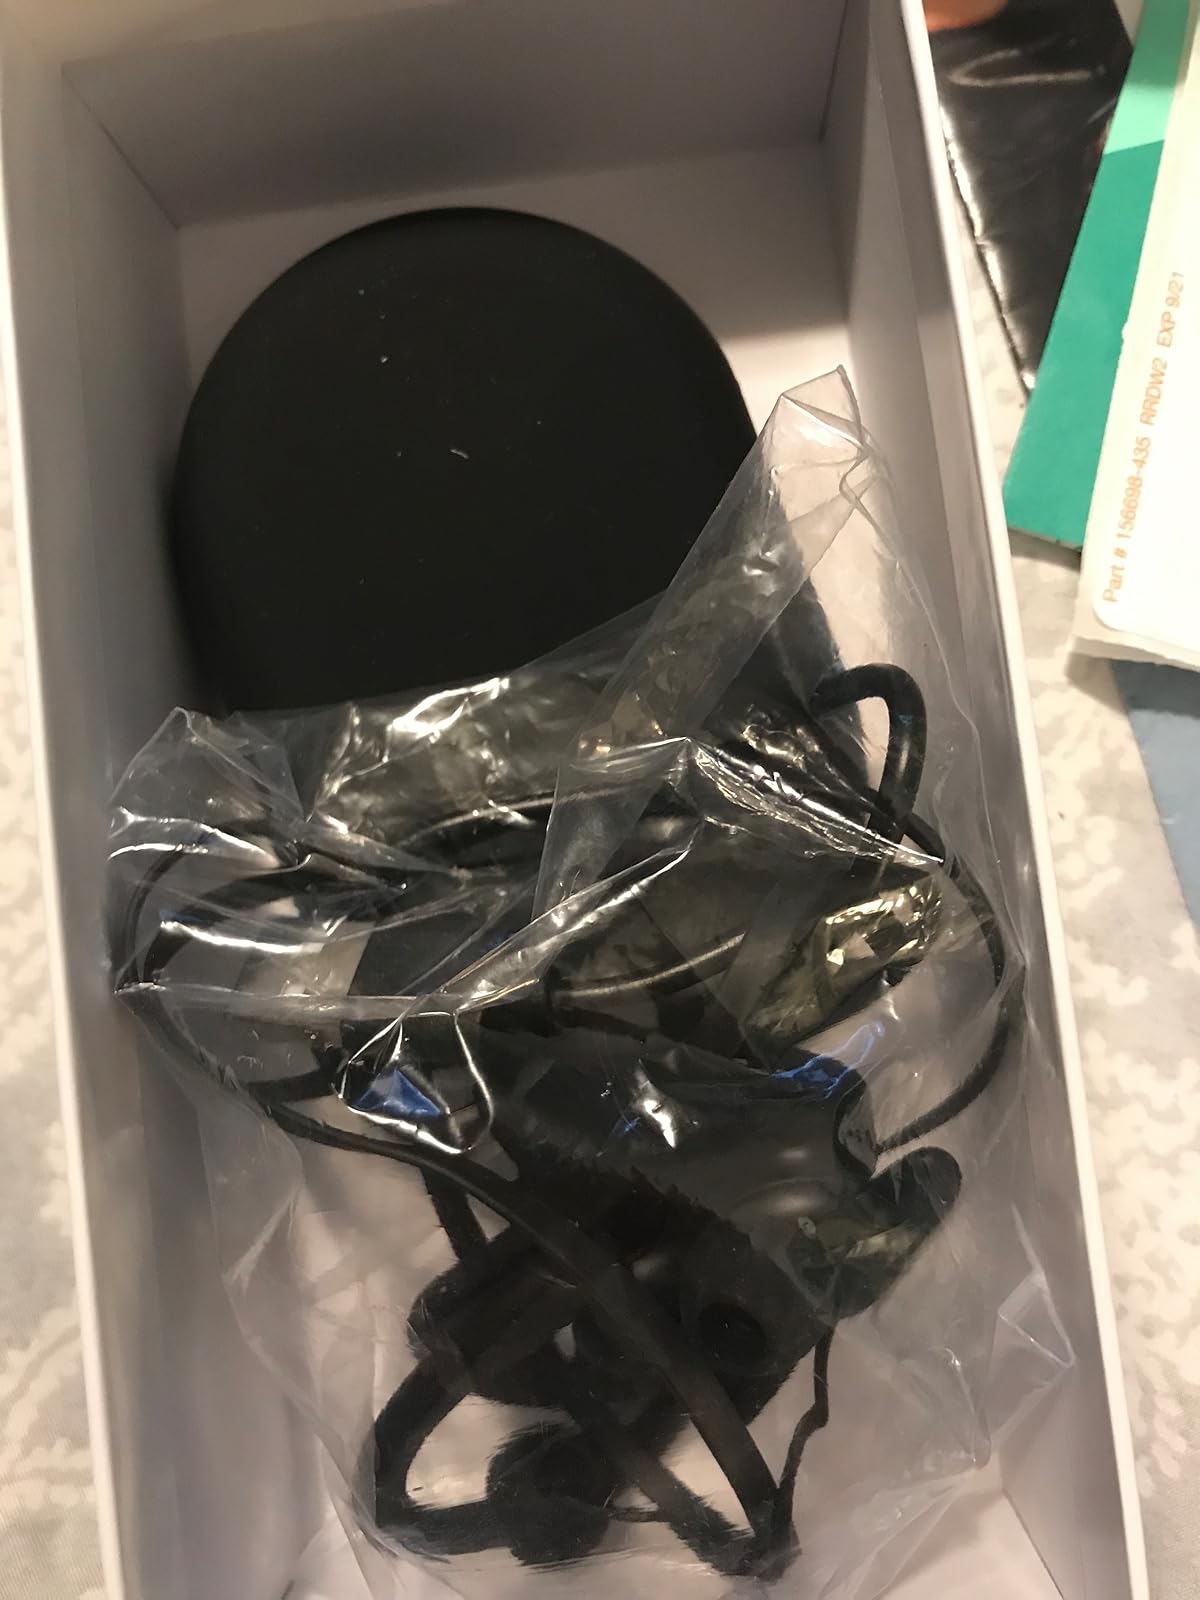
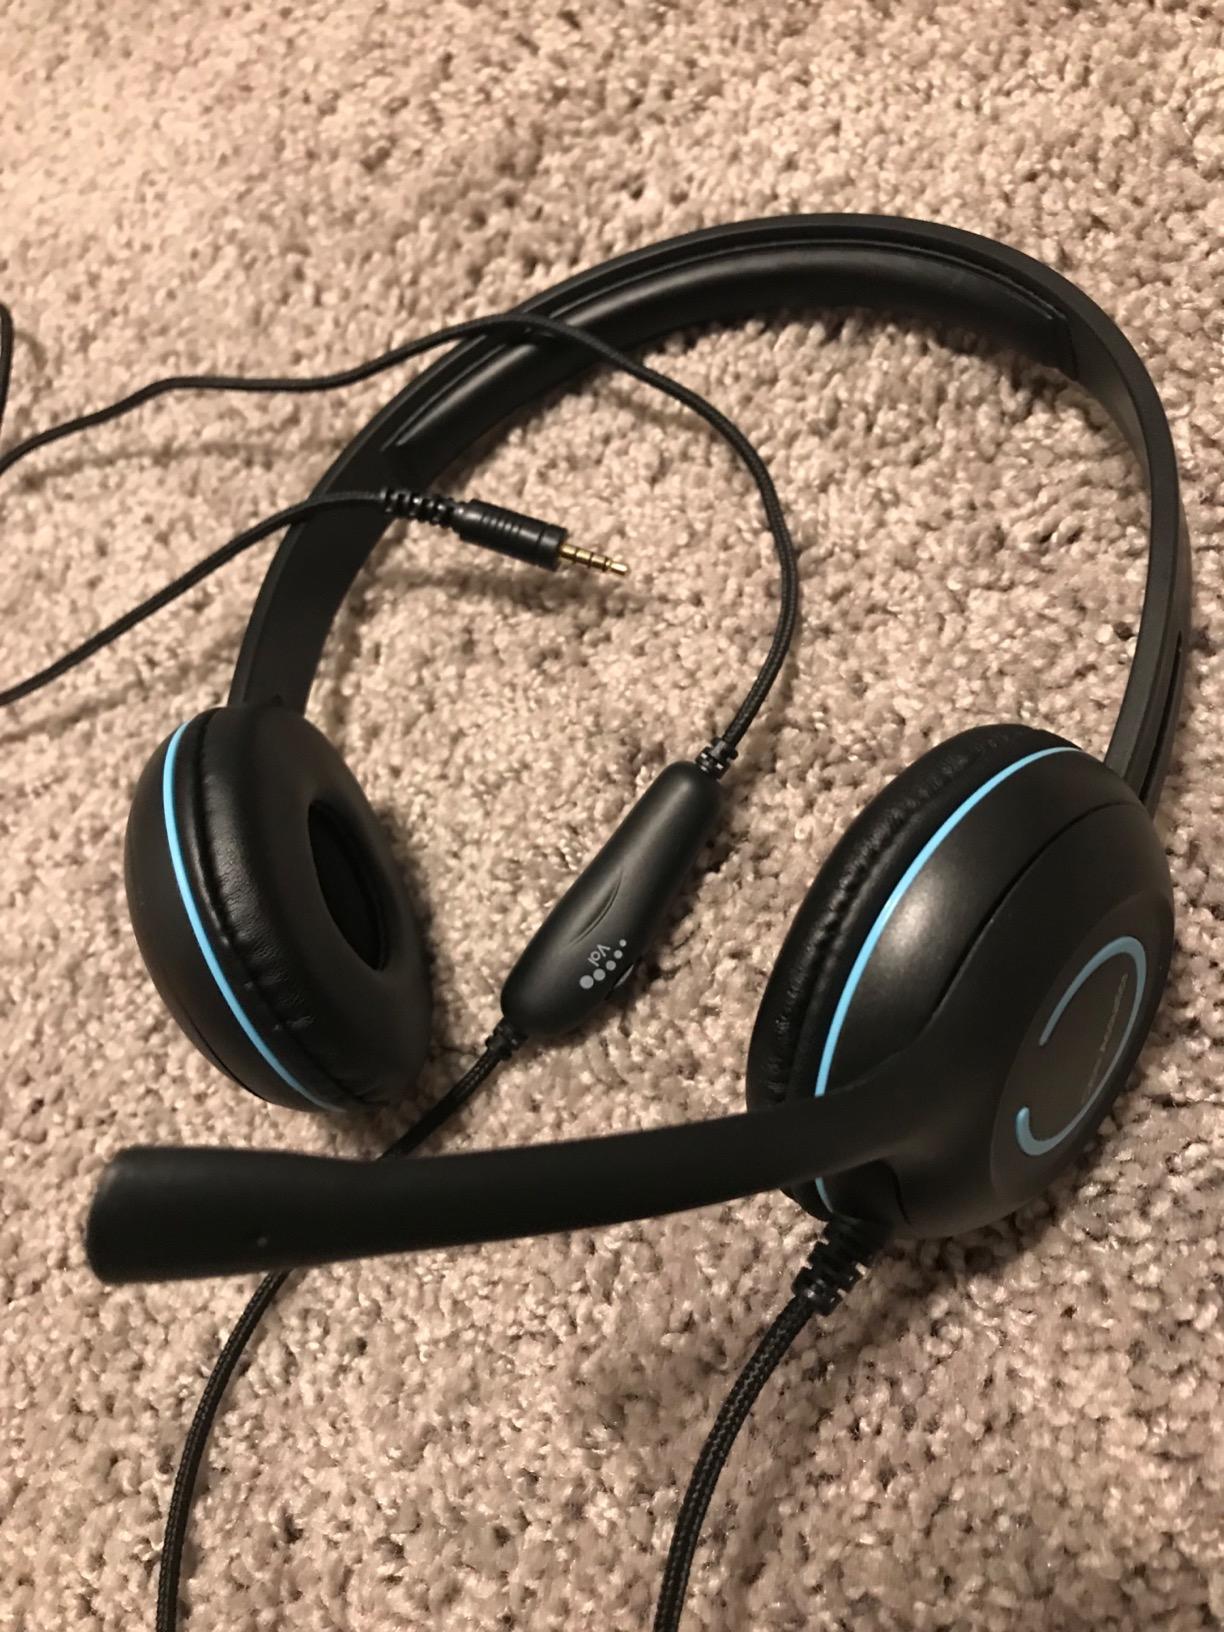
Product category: headphones
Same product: no